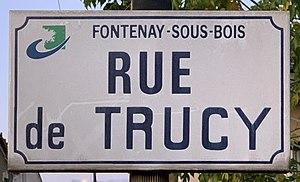
Plaque de la rue de Trucy, Fontenay-sous-Bois.
Fontenay-sous-Bois est une commune française située dans le département du Val-de-Marne à la limite de la Seine-Saint-Denis en région Île-de-France.